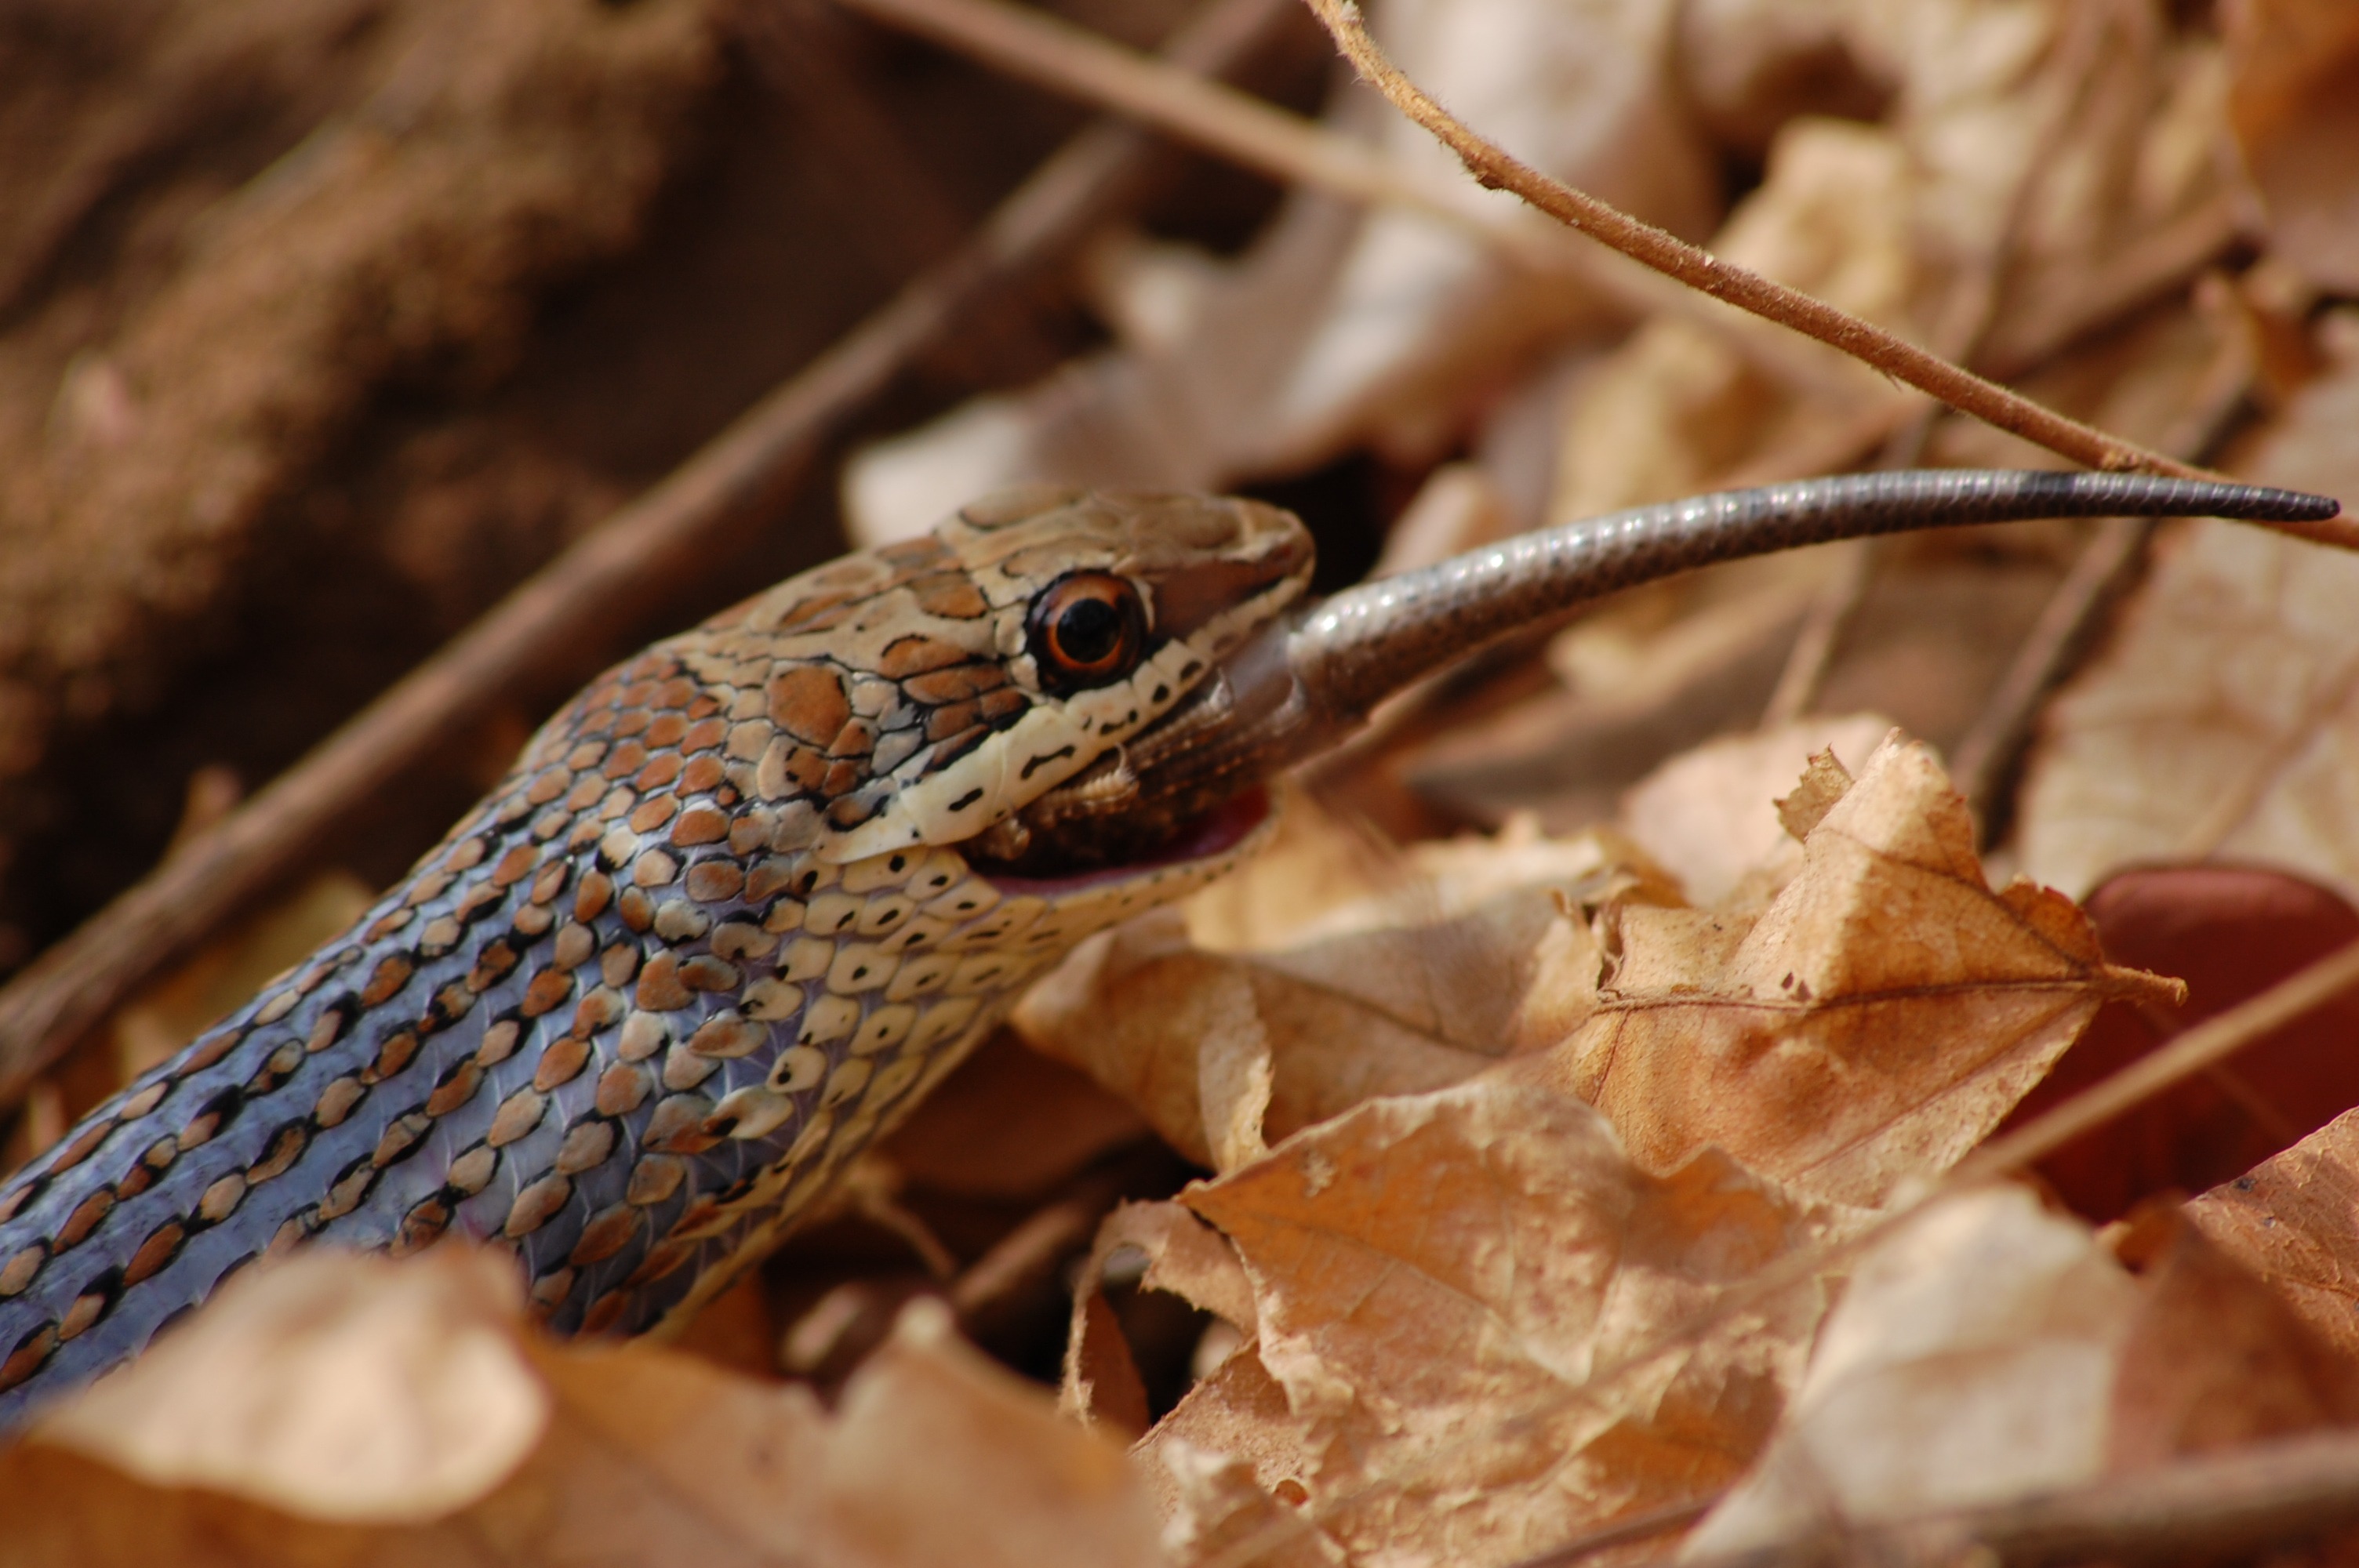
nature, wilderness, branch, animal, wildlife, wild, environment, reptile, fauna, lizard, close up, outdoors, zoology, snake, vertebrate, species, prey, serpent, macro photography, agamidae, scaled reptile